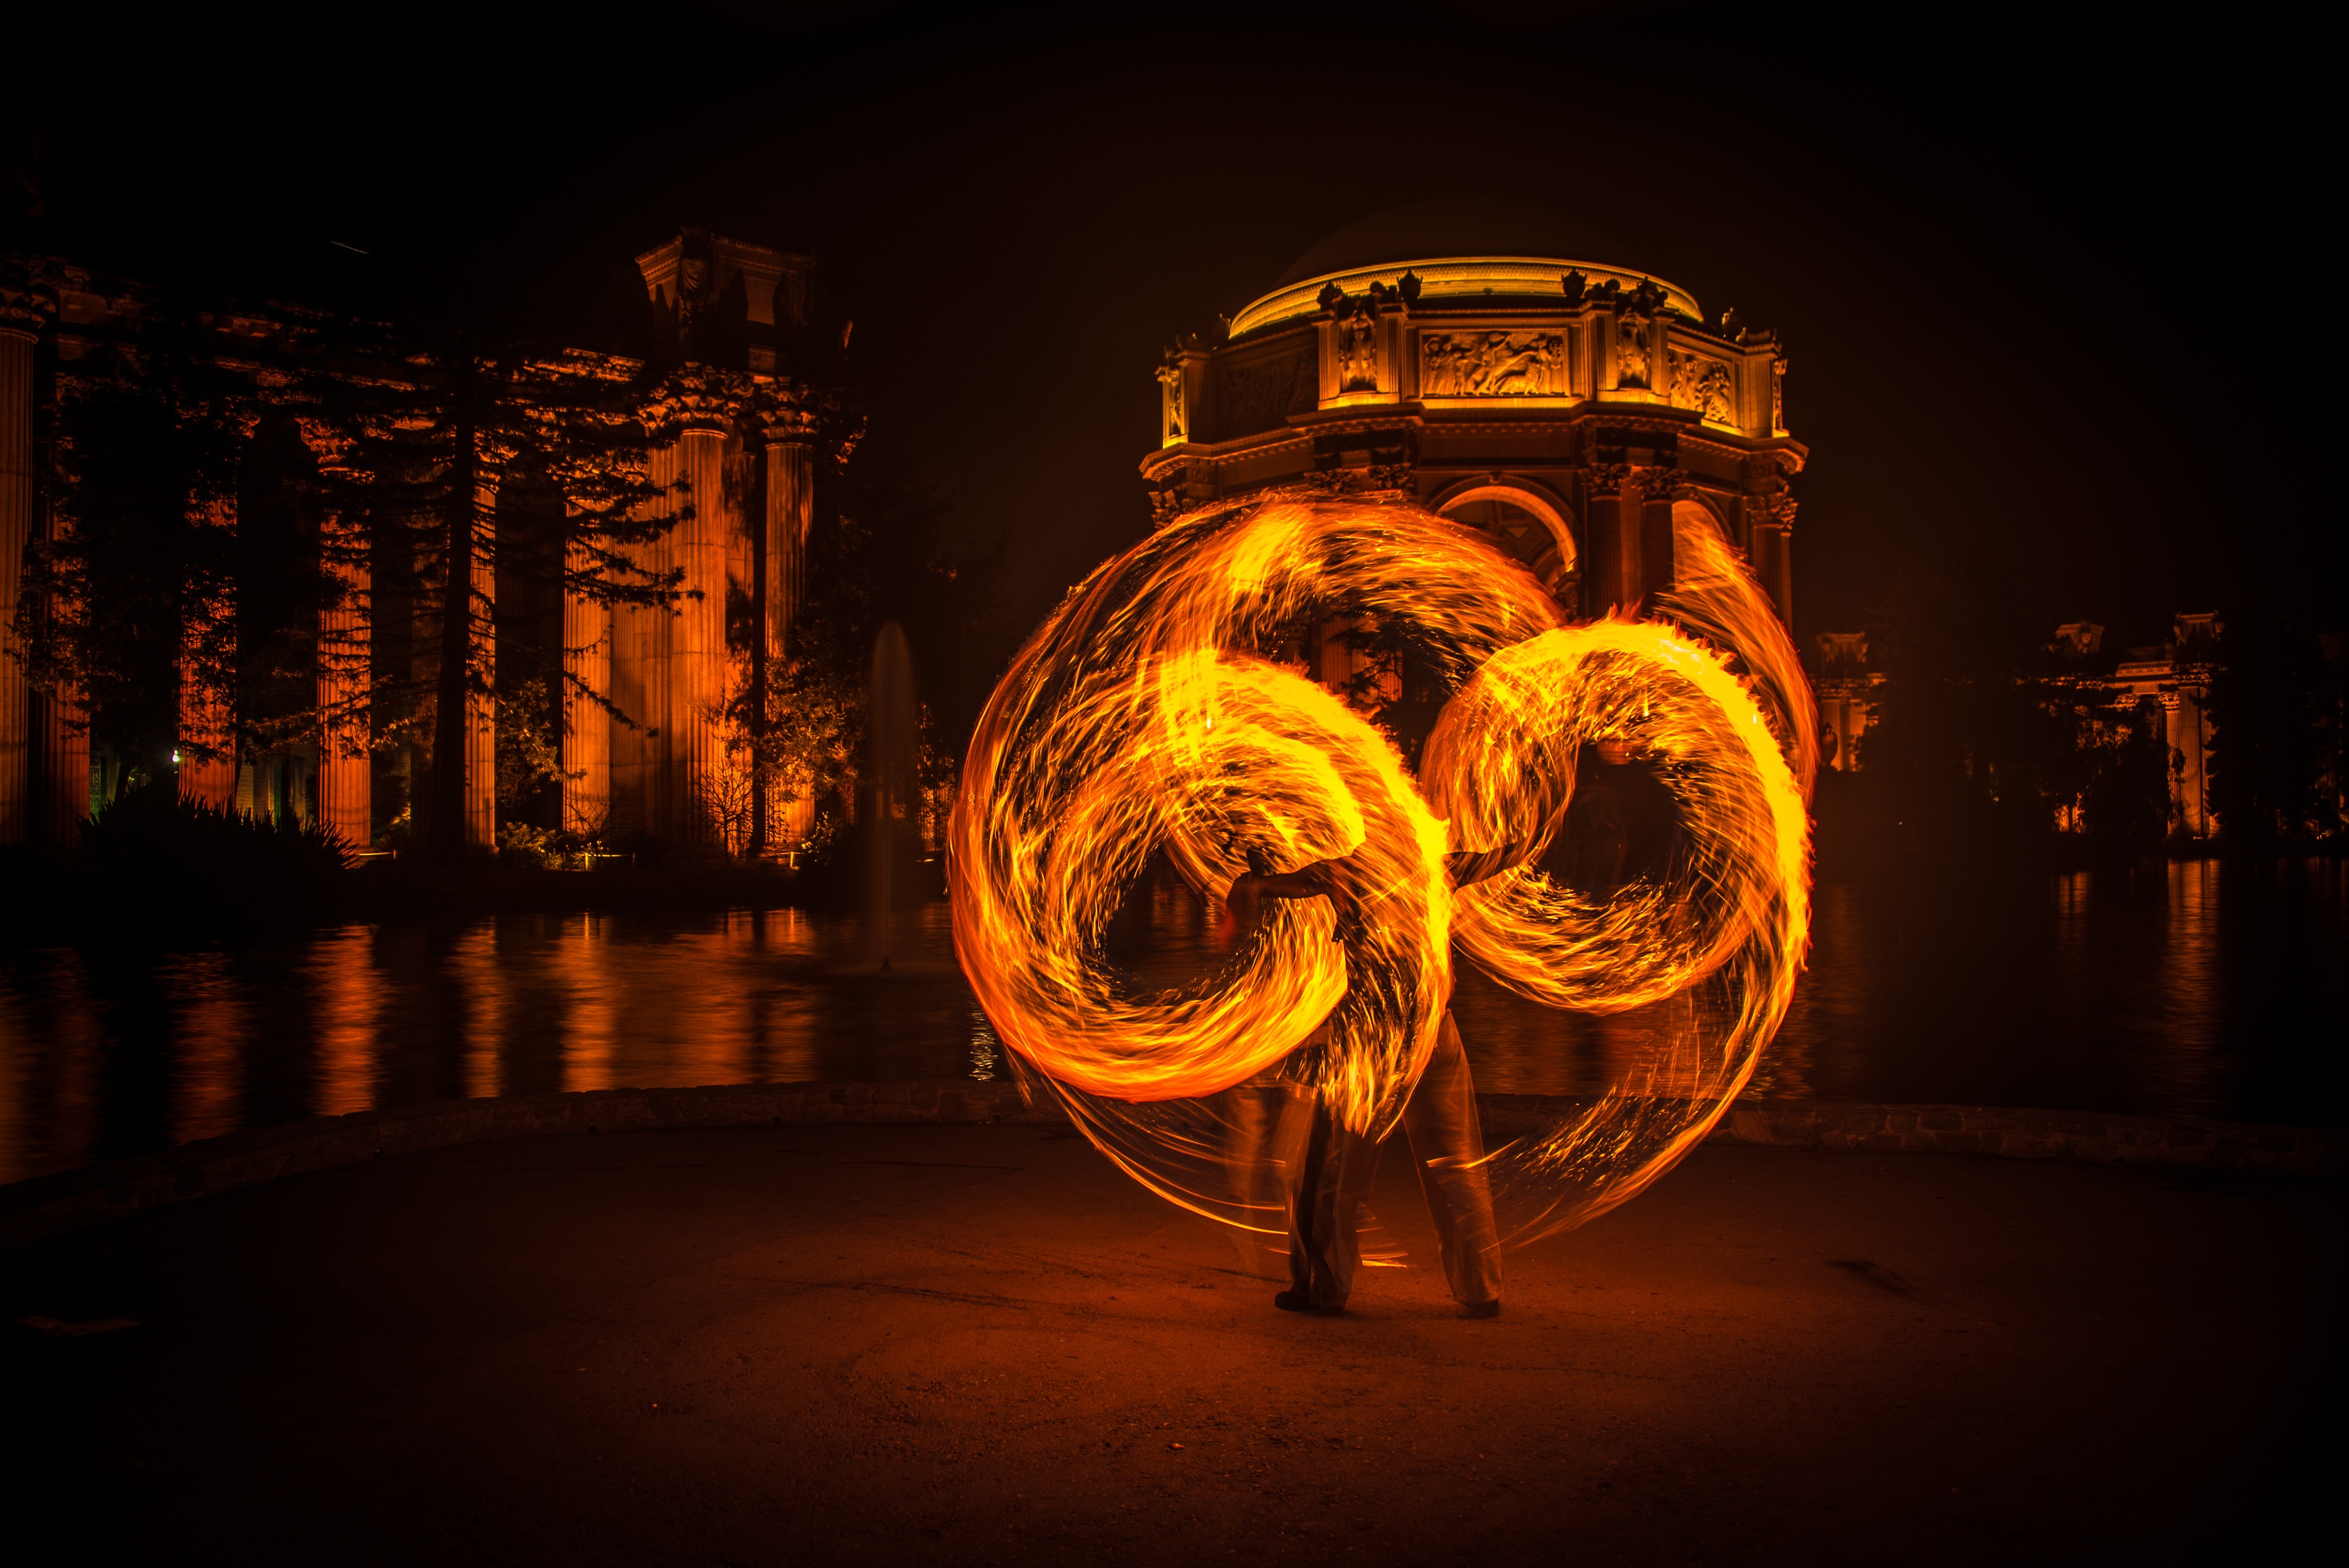
light, night, evening, reflection, darkness, yellow, lighting, poi